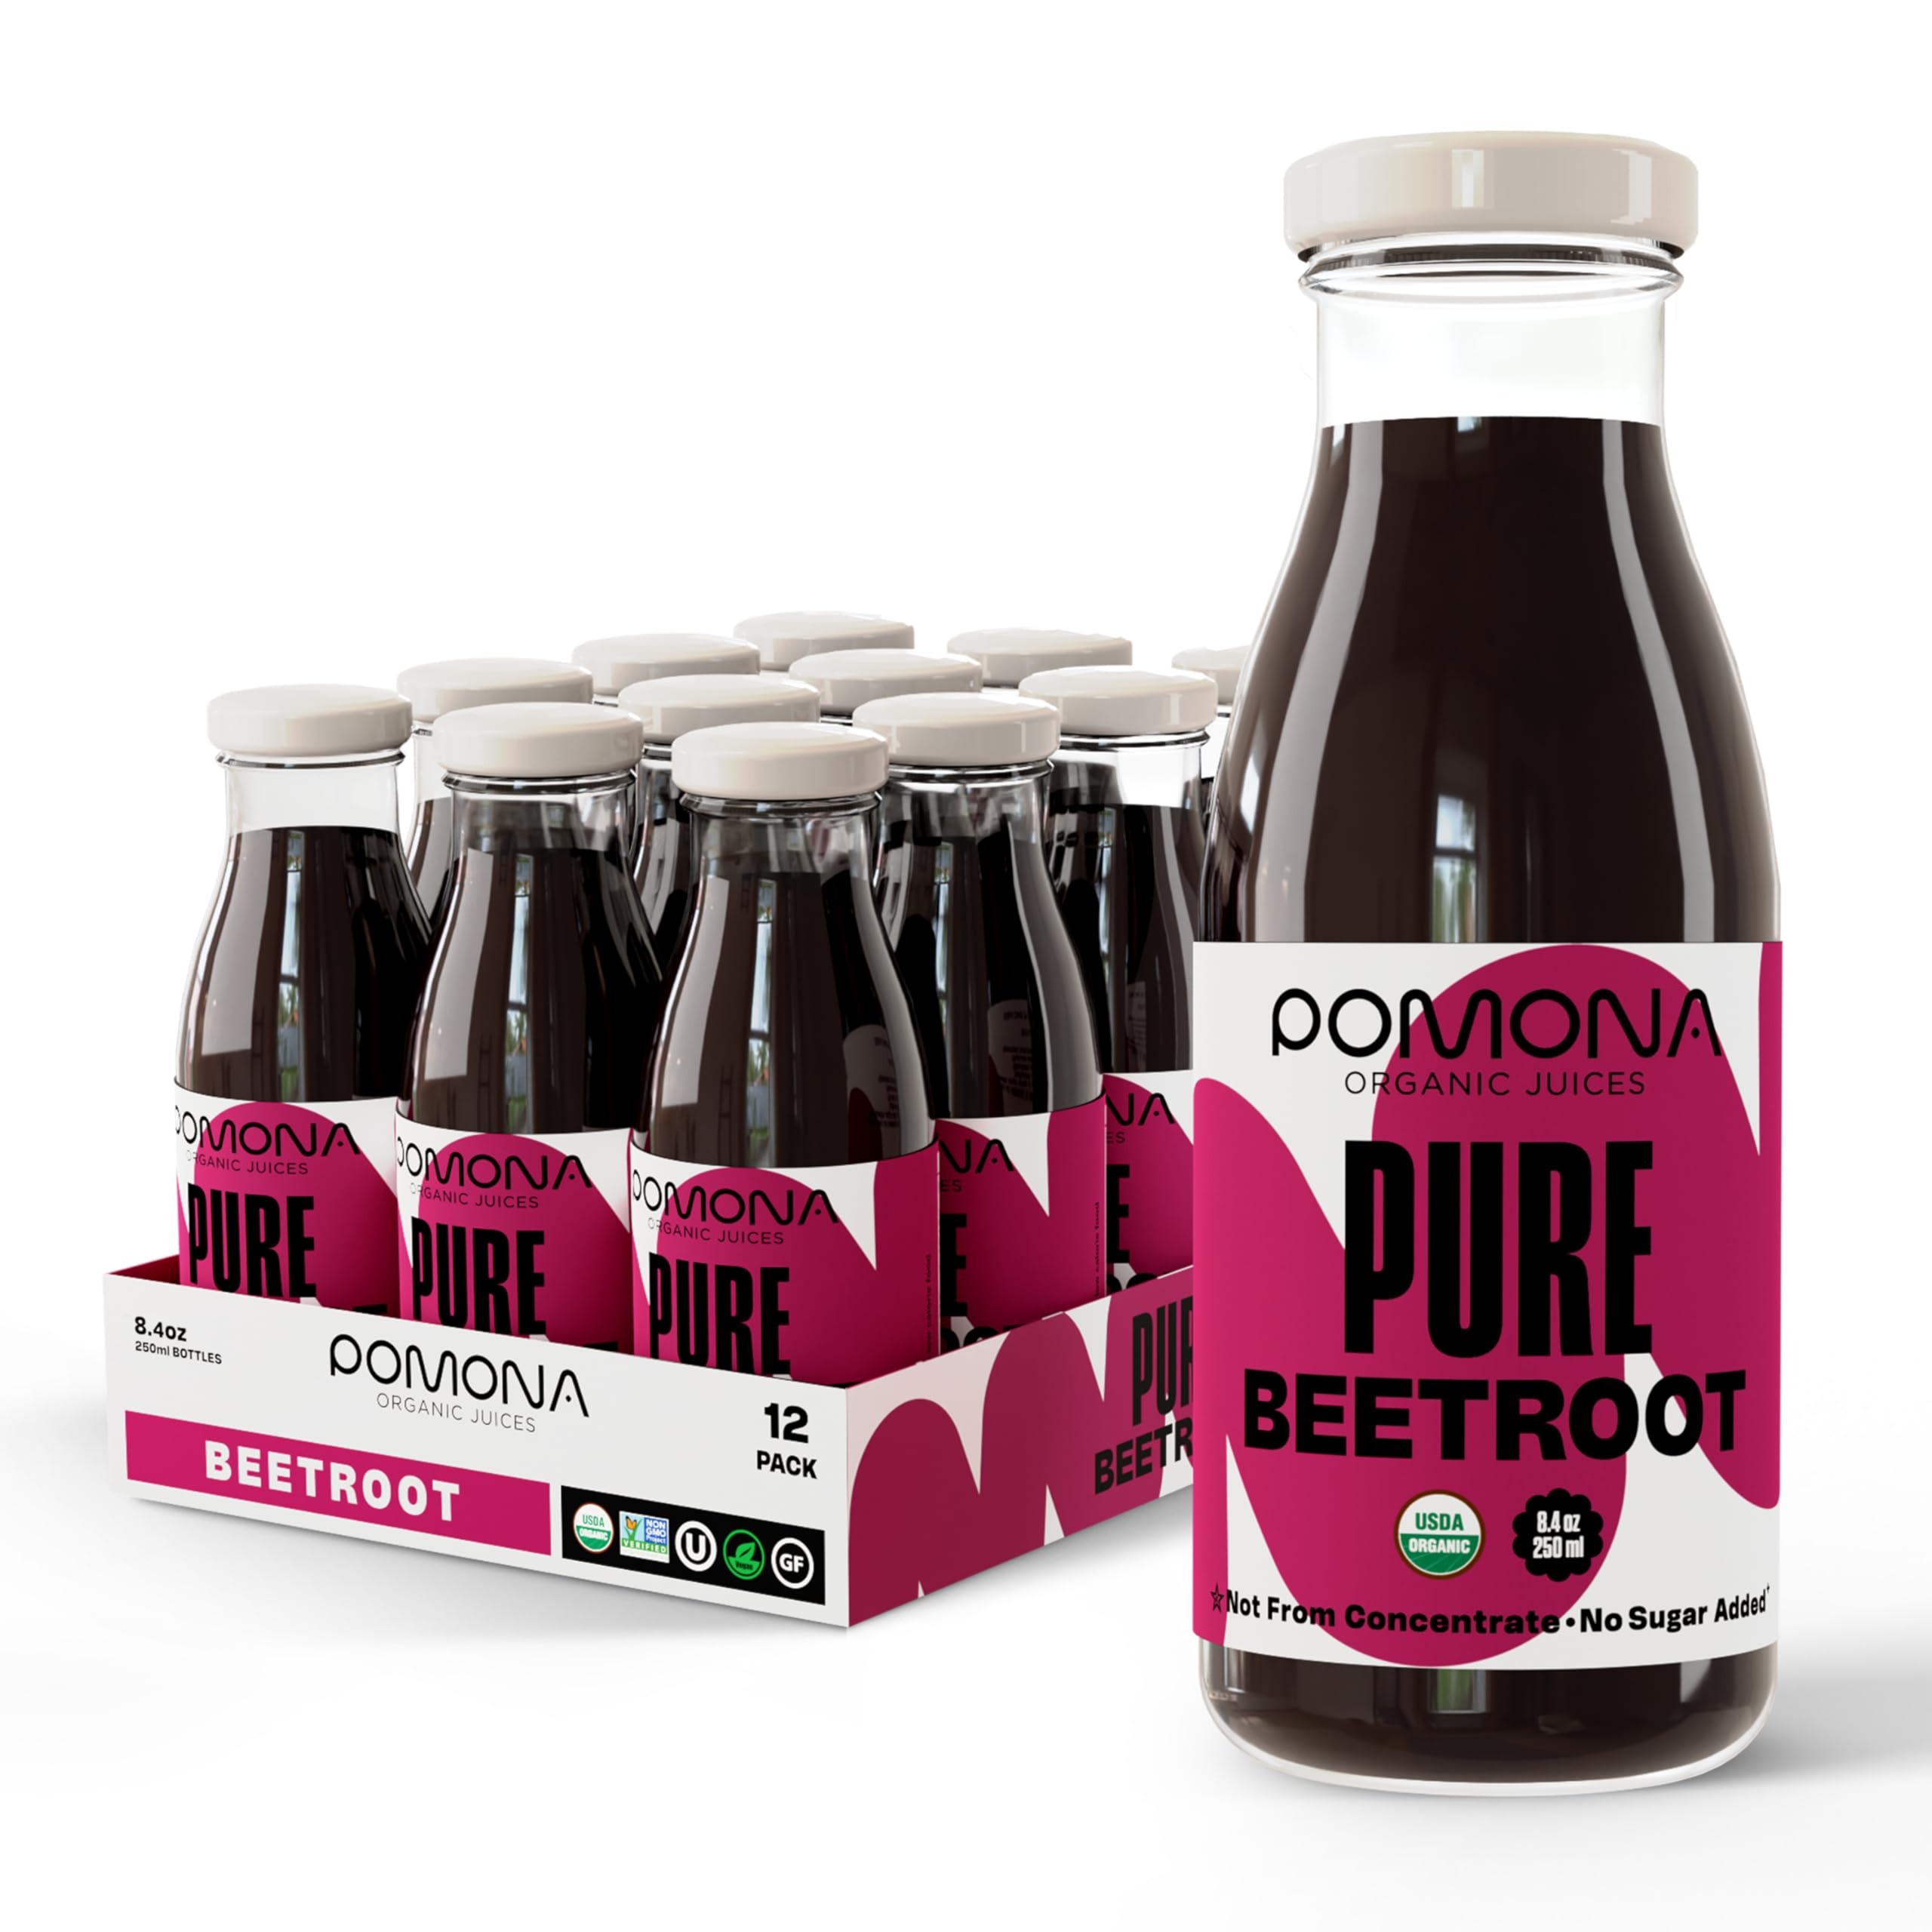
Item Name: Pomona Organic Cold Pressed Beet Juice, Non-GMO, No Sugar, Gluten Free, Kosher, Preservative Free - Pack of 12, 8.4 oz
Bullet Point 1: ORGANIC BEET JUICE WITH ONLY 2 INGREDIENTS: Our beetroot juice is only made with 99% organic beets, and 1% lemon juice. A delicious, natural juice that’s great for any time of day. Tastes great on its own, with club soda, sparkling water, or mixed in smoothies and other drinks.
Bullet Point 2: DRINK ON THE GO: These 8.4 fl oz bottles are ready to drink and perfect for on the go compared to beet juice powder or beet juice concentrate. Each bottle contains 0.75 pounds of beets. Taste the health benefits of pure organic beets in every sip!
Bullet Point 3: COLD PRESSED JUICE: All of our fruit and vegetable juices are cold-pressed, never made from concentrate, and never diluted. We make our juices without added sugar, preservatives, or artificial flavors, and only with real, whole-food ingredients. Nothing added, everything gained.
Bullet Point 4: POMONA ORGANIC JUICES: Each juice is 100% USDA Organic, vegan, kosher, and gluten-free. All of our flavors are full of fresh fruit and veggies, providing an excellent, natural source of antioxidants, nutrients, dietary fiber, vitamins, and minerals.
Bullet Point 5: SHIPPED IN GLASS BOTTLES: POMONA organic juices are shipped in non-toxic glass bottles which are BPA, BPS, and DEHP free. Each 12 pack comes with 8.4 oz sustainable glass bottles. Better for you, better for the environment.
Value: 100.8
Unit: Fl Oz

Price: 45.99